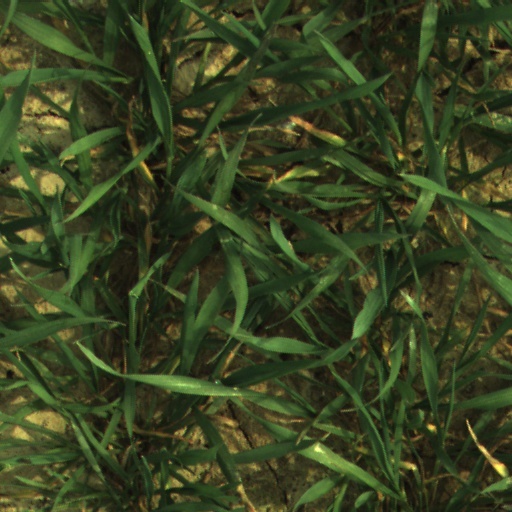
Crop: wheat